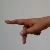
The image shows a hand gesture representing the letter 'P' in Indian Sign Language.